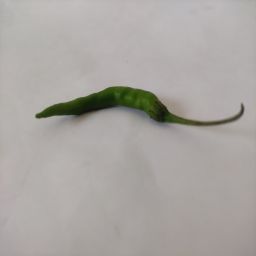
Crop: Chile Pepper
Quality: Unripe